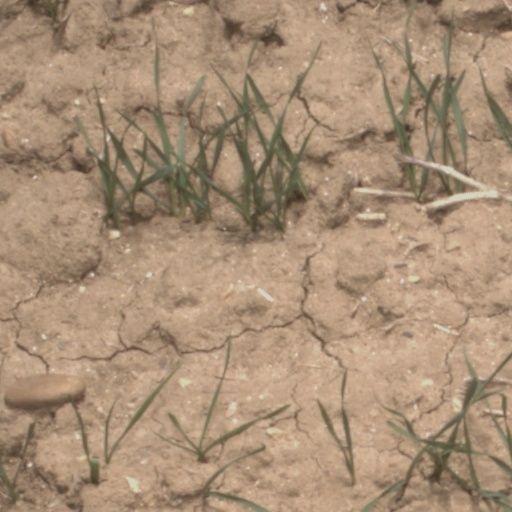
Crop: wheat